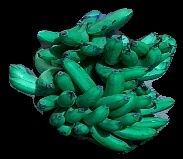
Variety: pachbale
Grade: grade3